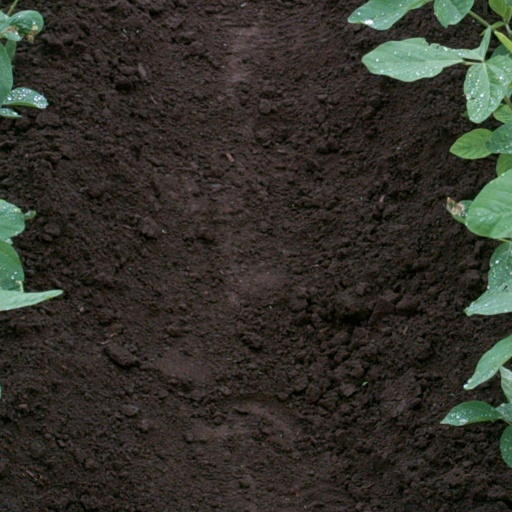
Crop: soybean